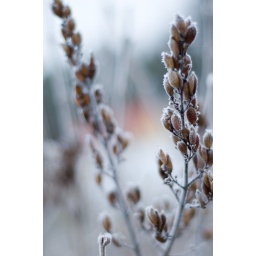
When I woke up and looked out my window I found the ground and all the plants in our garden covered in frost.